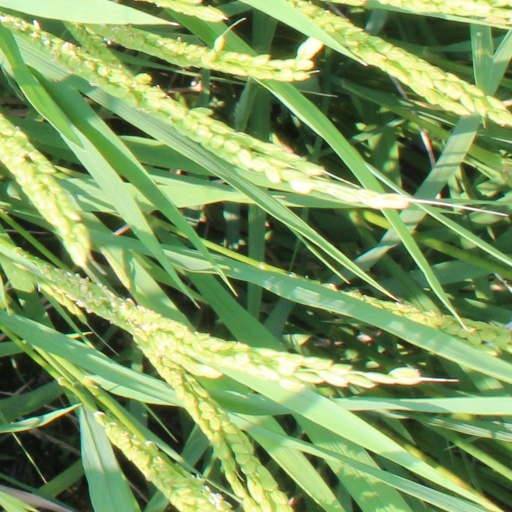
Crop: rice